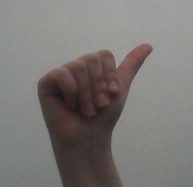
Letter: dhad